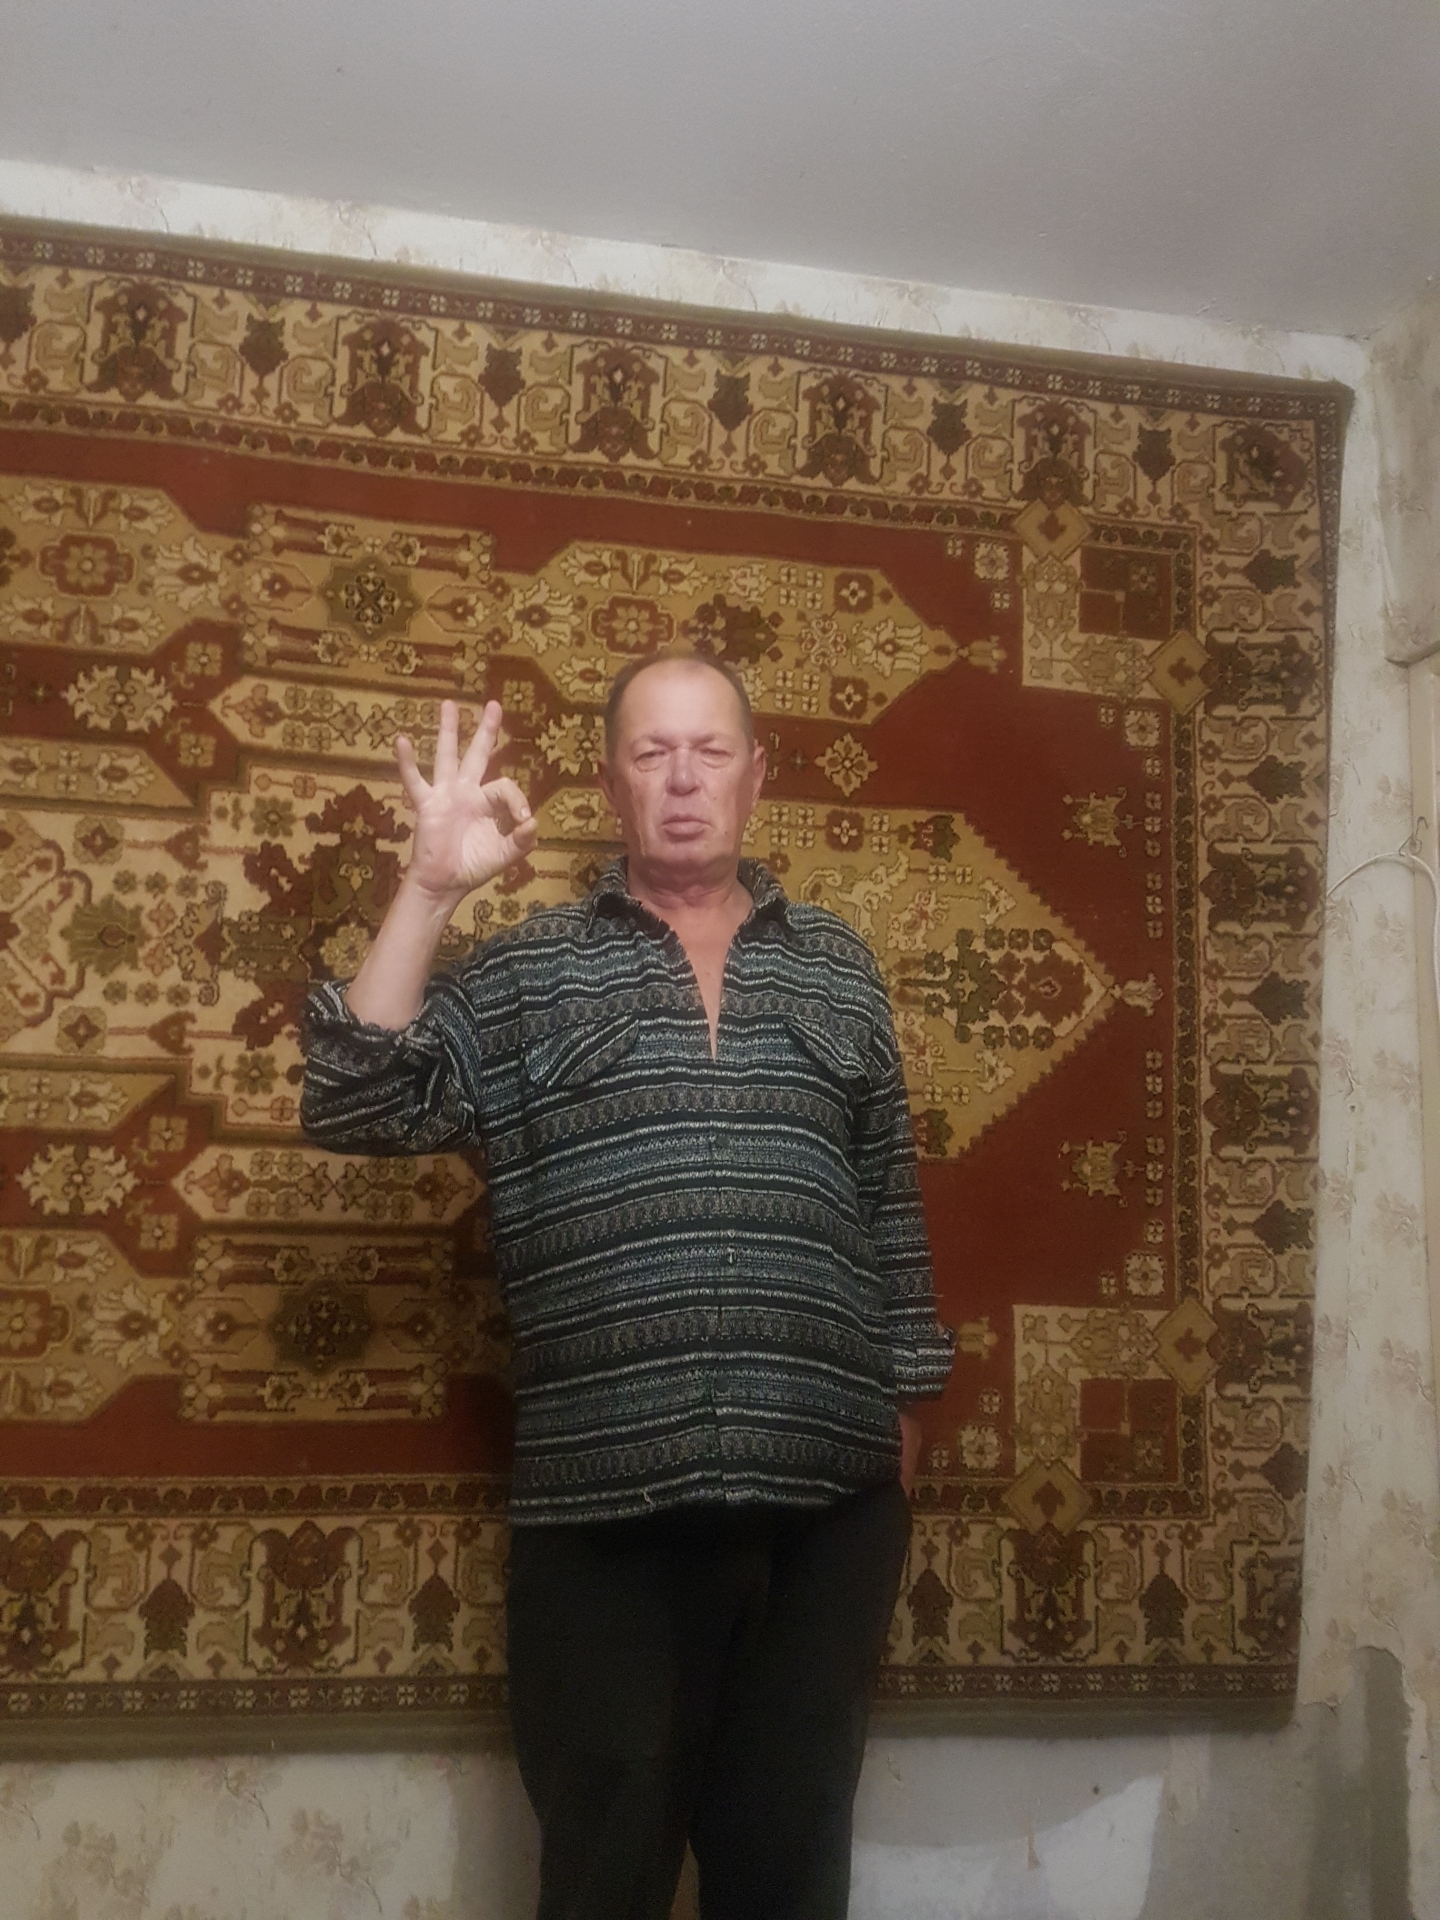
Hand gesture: ok